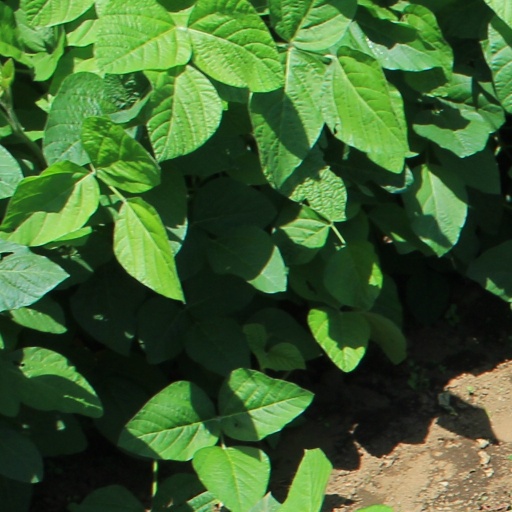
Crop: soybean